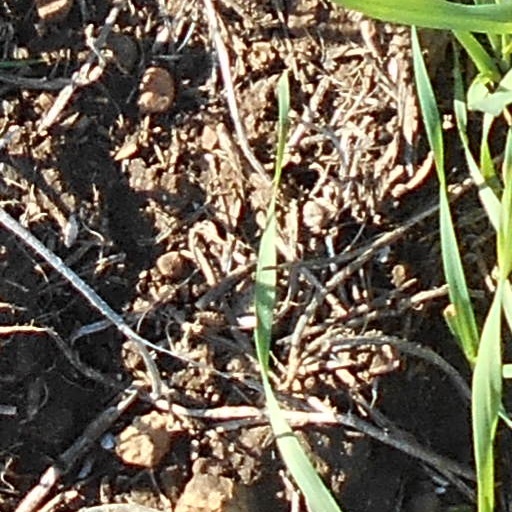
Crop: wheat